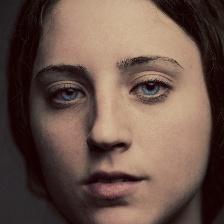
Label: faces